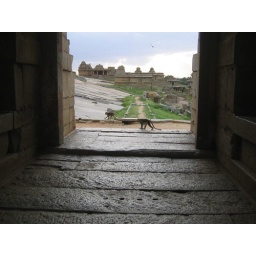
A Monkey walking past a old door way in Hampi. with a temple in the background.